Civilisation (TV series)

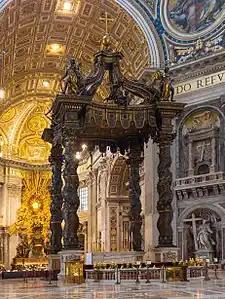
St Peter's Baldachin in St Peter's Basilica, Rome, by Gian Lorenzo Bernini

In the Rome of Michelangelo and Gian Lorenzo Bernini, Clark tells of the Catholic Church's fight—the Counter-Reformation—against the Protestant north and the Church's new splendour symbolised by the glory of St Peter's Basilica.